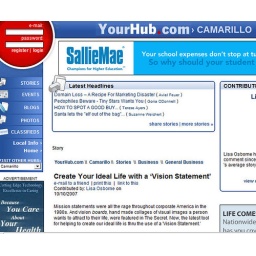
The Vision Board book in Ventura paper